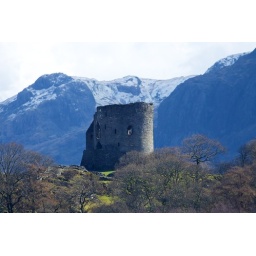
a castle perched atop a hill in the shadow of mount snowdon ,spectacular scenery in a lovely place